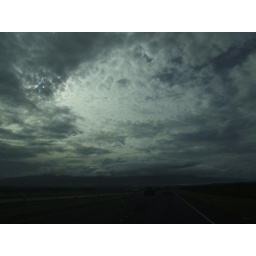
clouds over west Maui mountains